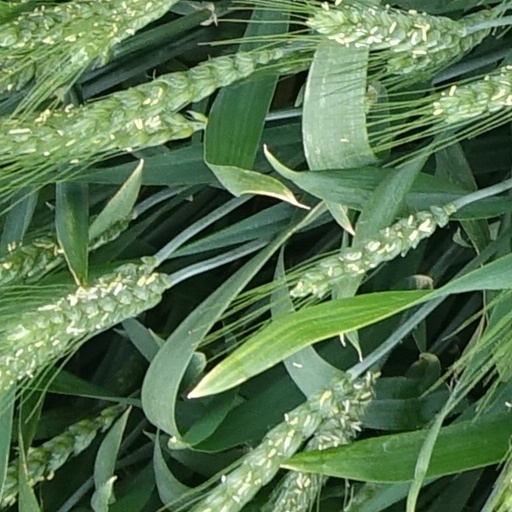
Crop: wheat